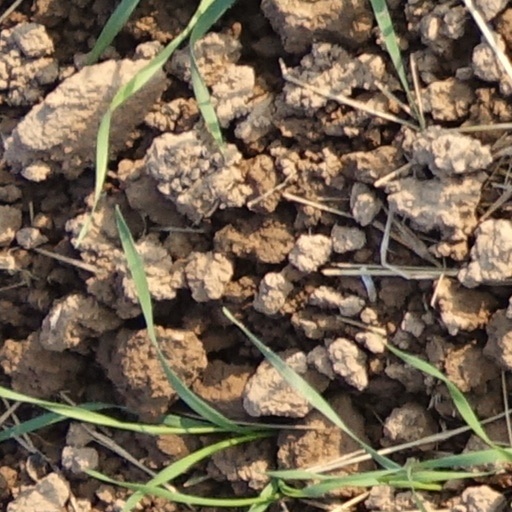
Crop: wheat